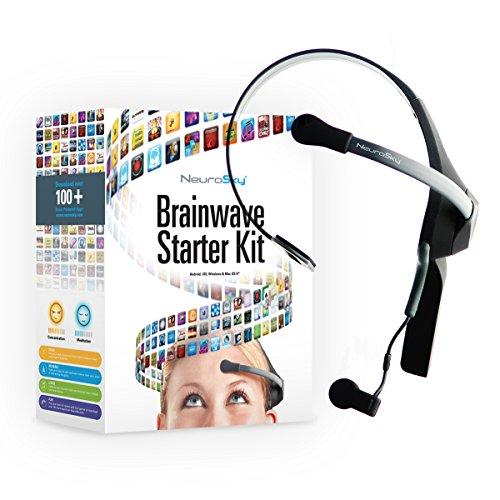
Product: NeuroSky MindWave Mobile 2: Brainwave Starter Kit
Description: Learn about your brainwaves, train your meditation, and develop your own applications with the mindwave mobile wireless headset.
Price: $99.99
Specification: ProductDimensions:7.5x3.5x9.4inches|ItemWeight:14.4ounces|ShippingWeight:14.4ounces(Viewshippingratesandpolicies)|ASIN:B07CXN8NKX|Itemmodelnumber:80027-032|Batteries:1AAAbatteriesrequired.